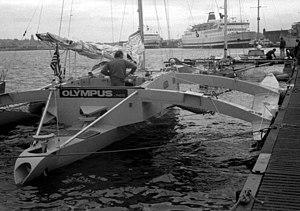
Olympus photo, le trimaran skippé par Mike Birch durant la 1ère édition de la Route du Rhum, pendant les derniers préparatifs à Saint-Malo. Mike Birch est dans le cockpit. On distingue à la poupe un appendice destiné à amener la longueur de flottaison au minimum imposé par les organisateurs.
La Route du Rhum est une course transatlantique en solitaire à la voile, courue tous les quatre ans, fin octobre début novembre, entre Saint-Malo et la Guadeloupe. Créée en 1978, elle est organisée depuis 2006 par OC Sport Pen Duick. Le record de la traversée est détenu par Francis Joyon, vainqueur en 2018 de la 11e édition sur IDEC Sports en classe Ultime, en 7 jours 14 heures 21 minutes et 47 secondes à une moyenne de 23,95 nœuds lors de sa septième participation à l'épreuve.
Olympus Photo est un voilier trimaran destiné à la course au large. Il fait partie de la série des Acapella. Il est connu pour avoir vu à son bord Mike Birch remporter la première Route du Rhum en 1978 devant le monocoque Kriter V skippé par Michel Malinovsky, à l'issue d'un dépassement à quelques milles de l'arrivée. L'écart entre les deux concurrents est de 98 secondes.
Acapella est le nom d'une série de cinq trimarans construits entre 1978 et 1982. Parmi eux on peut citer Olympus Photo sur lequel Mike Birch a gagné la première Route du Rhum en 1978.
Mike Birch est un navigateur canadien. Il est né le 1ᵉʳ novembre 1931 à Vancouver au Canada.